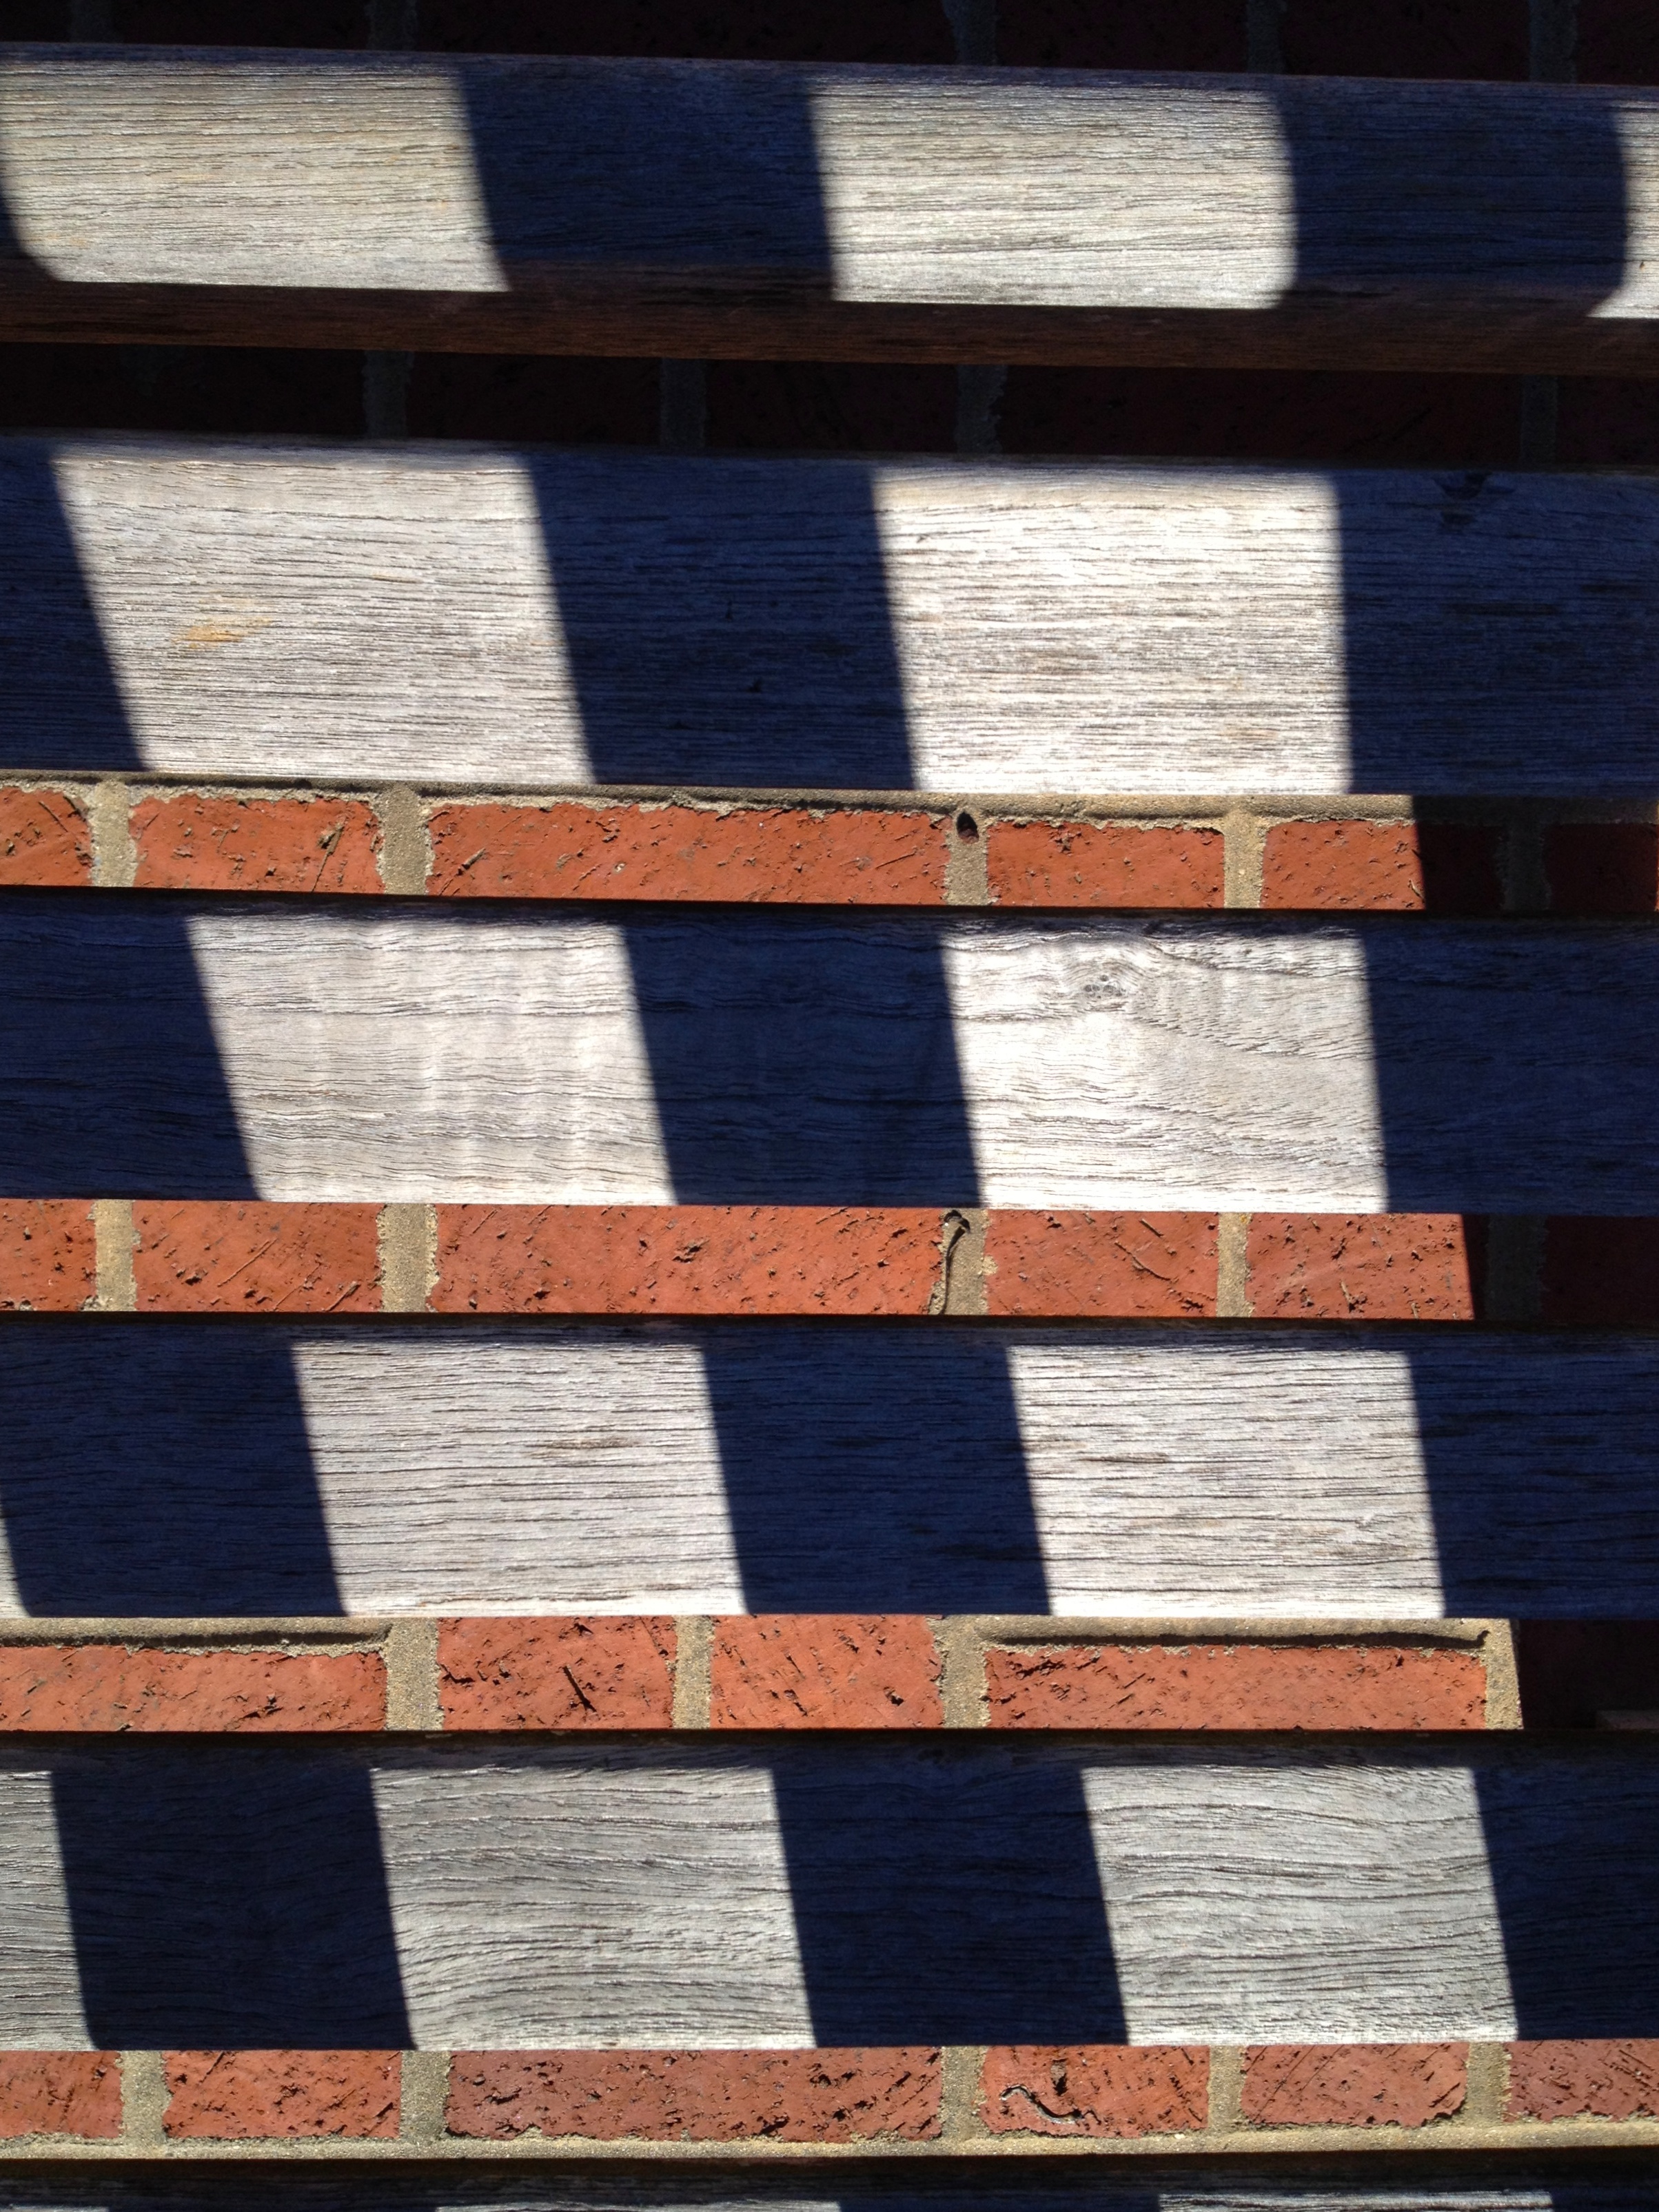
wood, texture, floor, wall, pattern, line, color, blue, brick, material, circle, textile, art, design, symmetry, shape, flooring